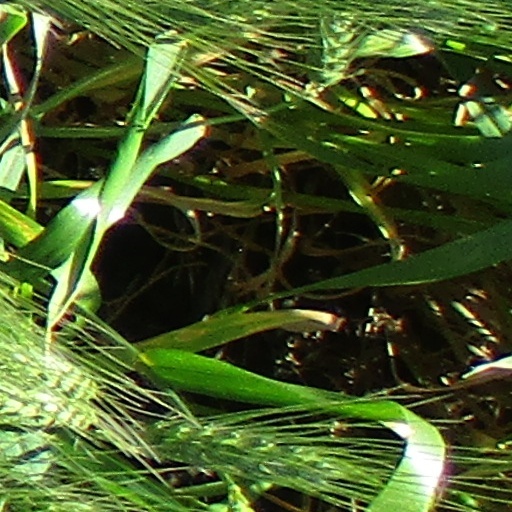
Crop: wheat